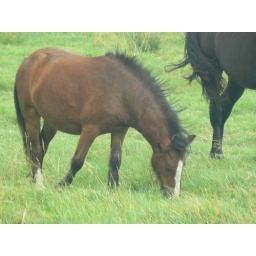
A pony in a field near Clifton Hampden South of the river ( Thames )